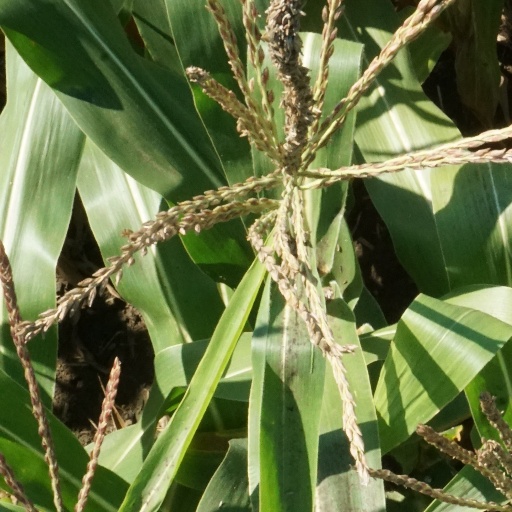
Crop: maize; corn